Kaisen: Outbreak

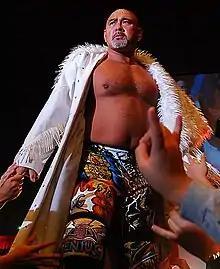
Wrestle-1 founder, owner, and wrestler Keiji Mutoh

On November 16, 2013, Wrestle-1 announced its first ever event at Tokyo's Ryōgoku Kokugikan, to be held on March 2, 2014. On January 30, 2014, the promotion announced that the event would feature a "Wrestle-1 vs. TNA" theme with eleven wrestlers coming in to represent the American promotion. The event would be broadcast live in Japan on the NTV G+ channel and later by TNA on pay-per-view as part of its One Night Only series. The following day Wrestle-1 added that the event, titled Kaisen: Outbreak ("Kaisen" being Japanese for "outbreak of war"), would feature matches for the TNA World Heavyweight, TNA X Division and TNA World Tag Team Championships. It was however noted by American reporters that the original list of TNA wrestlers announced for the event did not include the reigning TNA World Tag Team Champions, The BroMans (Jessie Godderz and Robbie E). This was later changed by Wrestle-1, who began advertising the two for the event. It was also reported that Jeff Jarrett was originally booked for Kaisen: Outbreak and even though he would have wrestled in a match not involving TNA wrestlers, his booking was canceled by Wrestle-1 following pressure from TNA. As part of the relationship between Wrestle-1 and TNA, Mutoh, using his Great Muta persona, and his protégé Seiya Sanada were announced for TNA's March 9 Lockdown event.